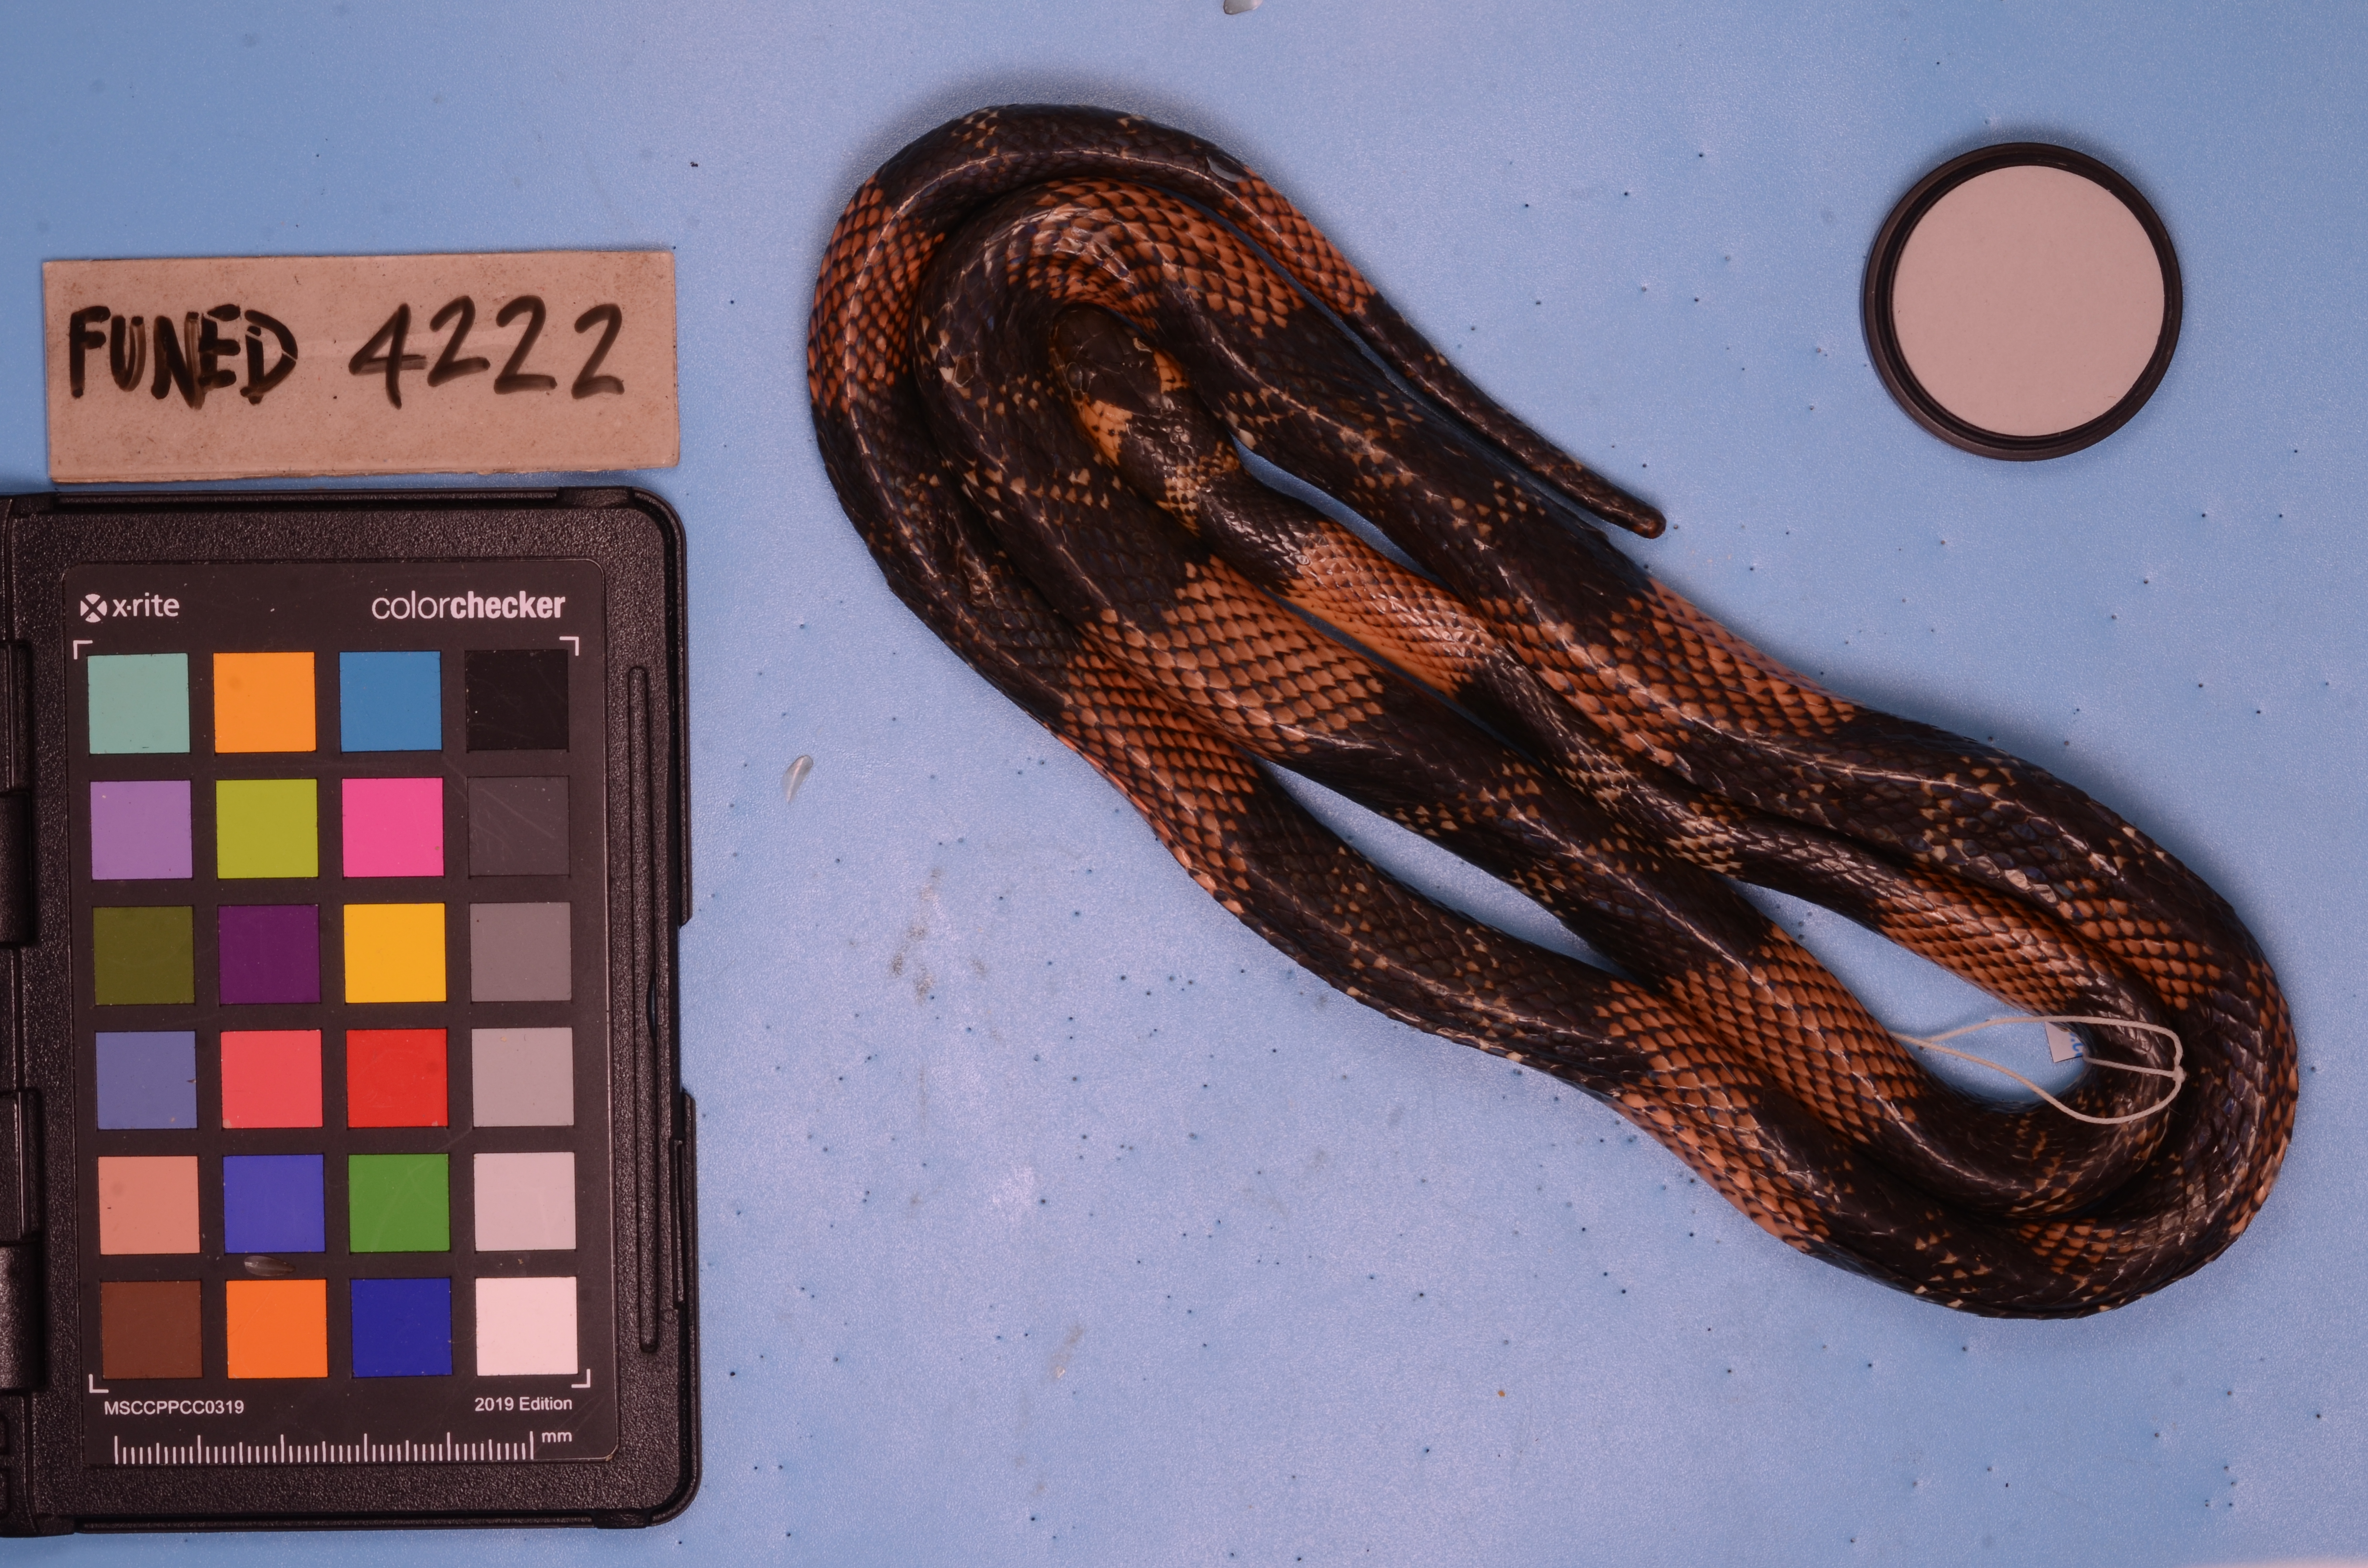
Species: Oxyrhopus guibei
View: dorsal
Mimicry status: mimic